Sky position (RA, Dec in degrees): 197.928, 18.866
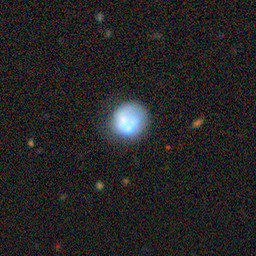
Galaxy morphology: Round Smooth Galaxies